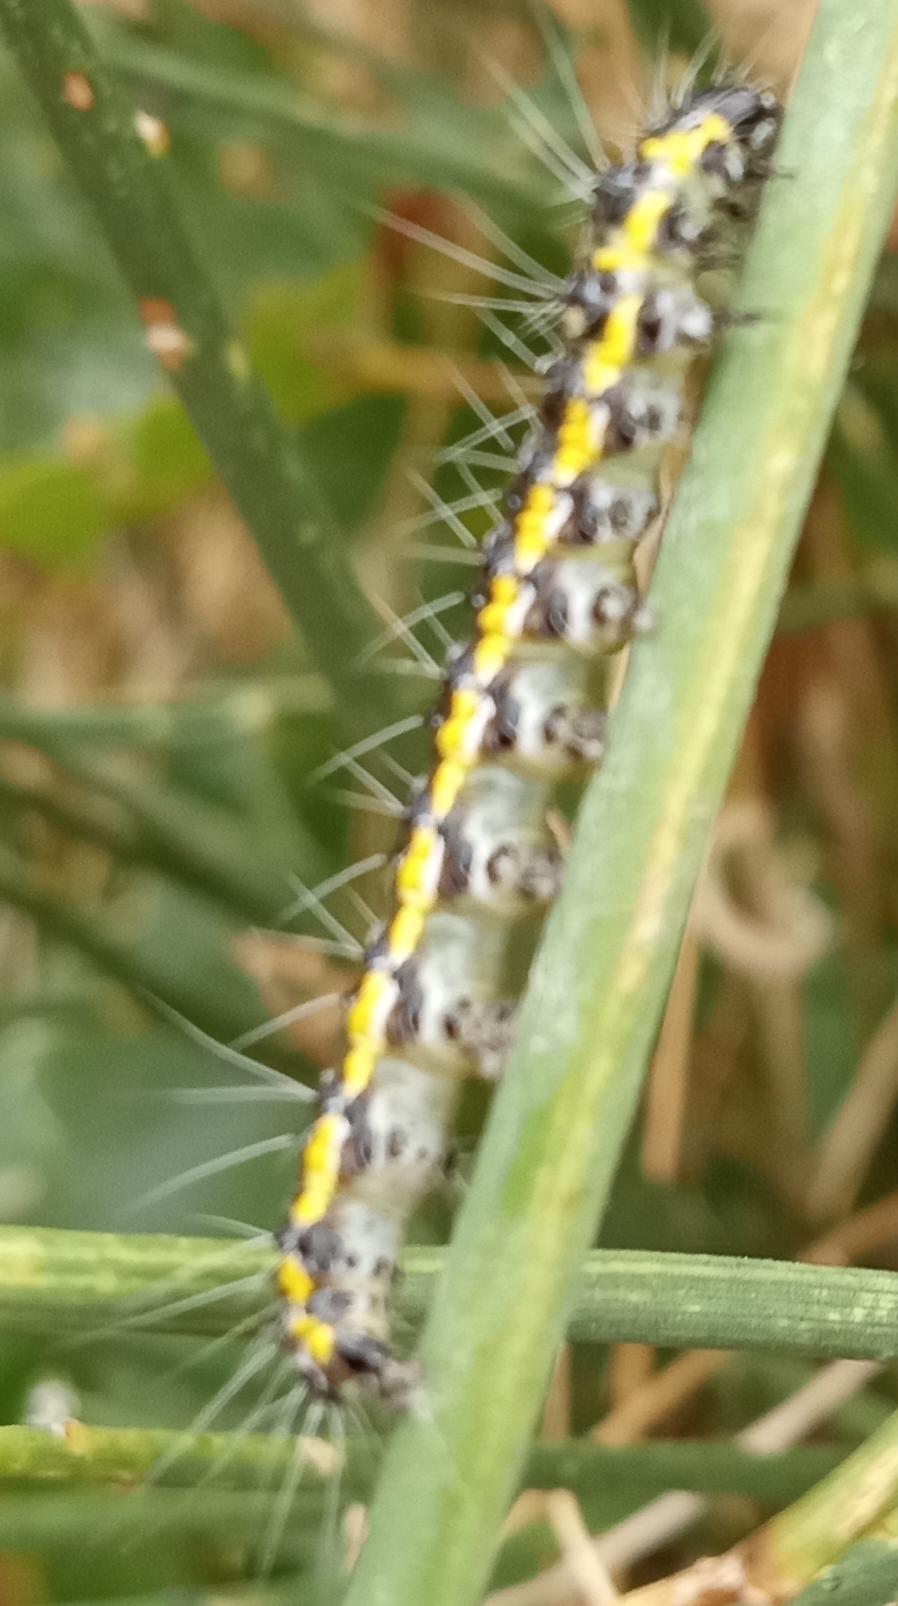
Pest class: occasional_pest